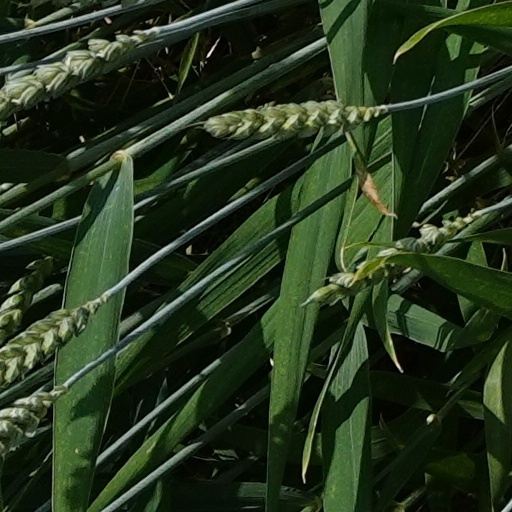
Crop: wheat